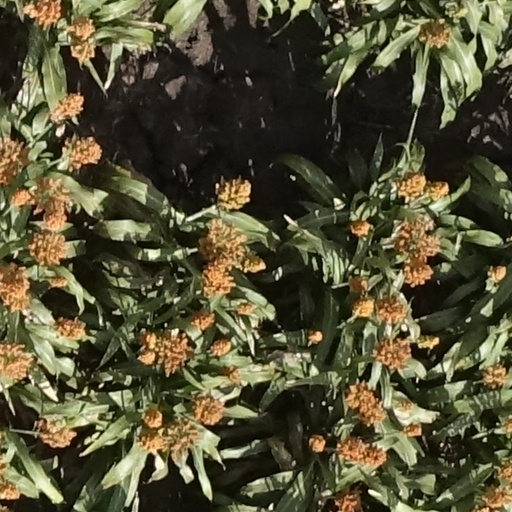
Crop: sorghum